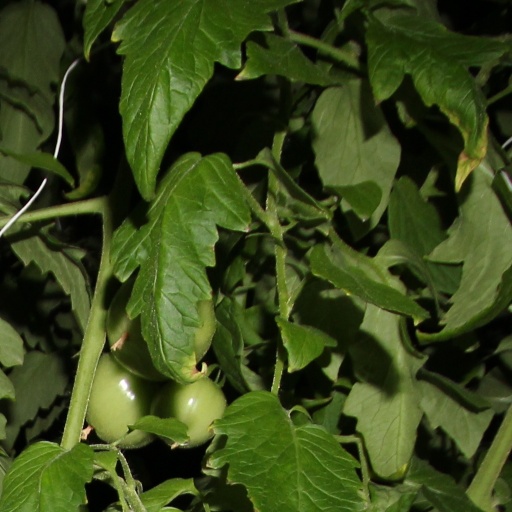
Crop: tomato